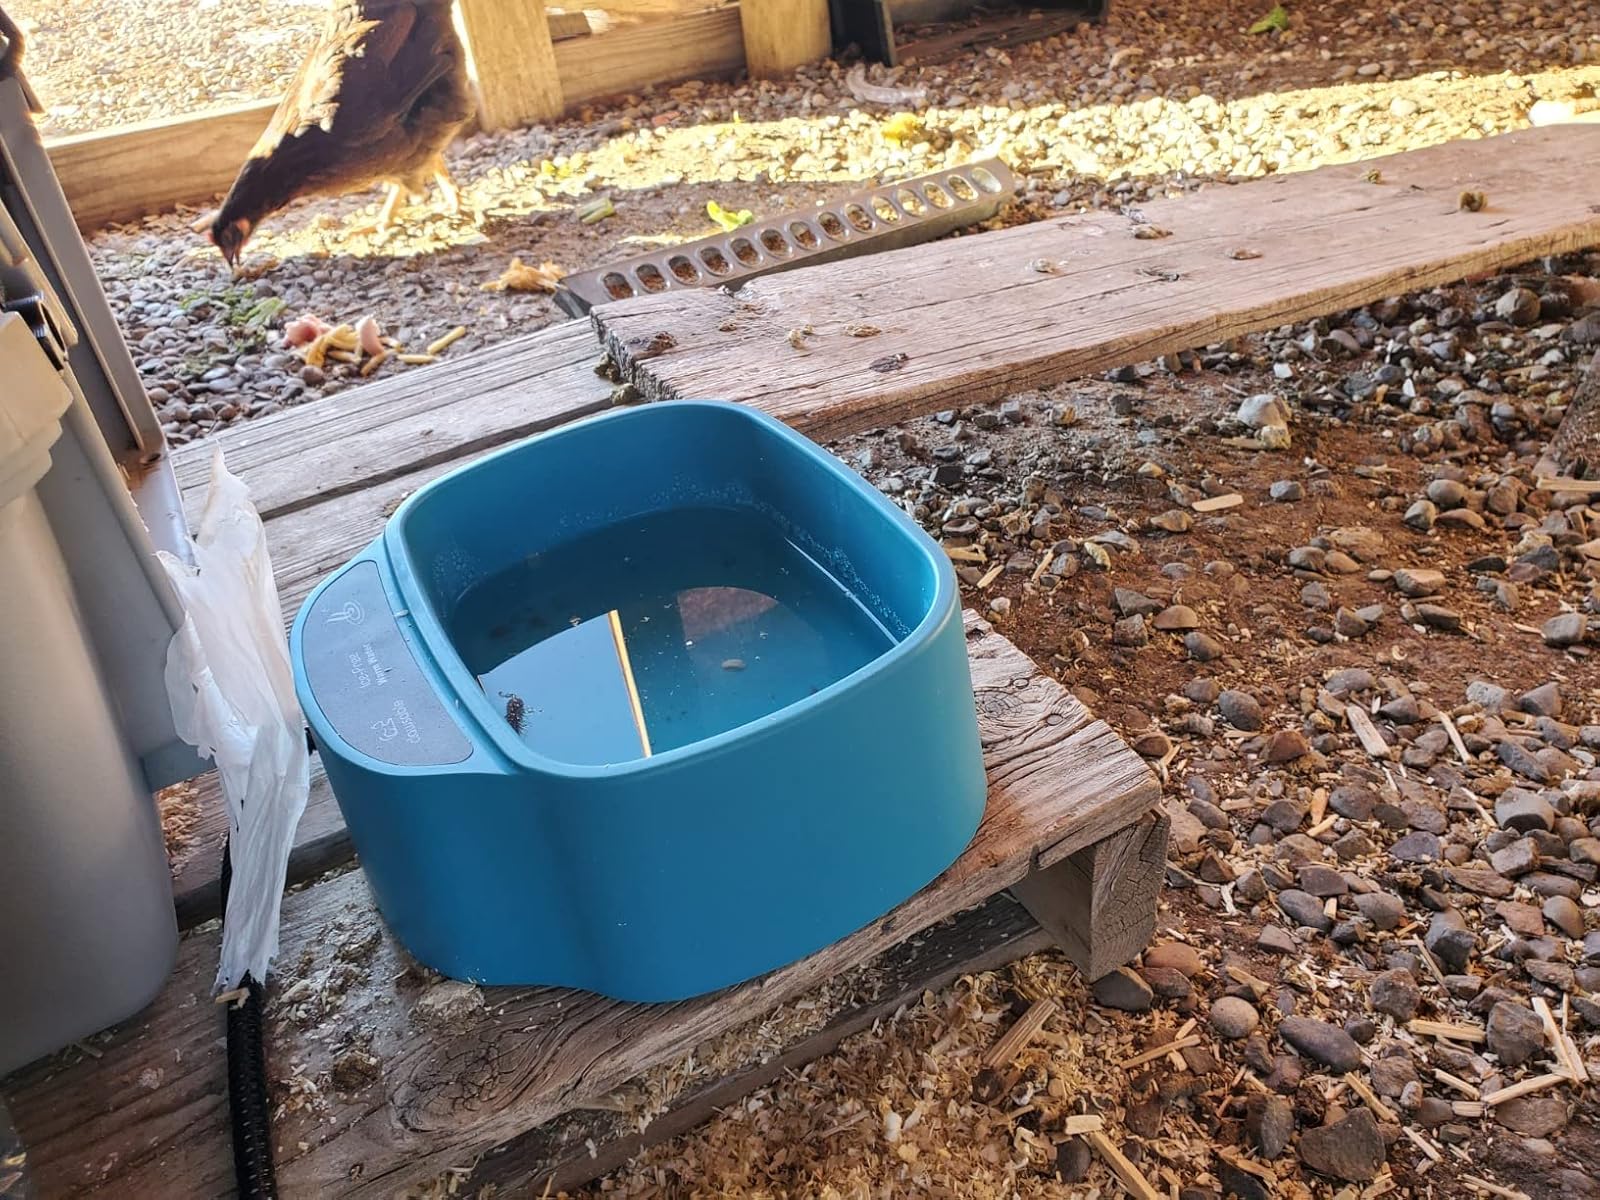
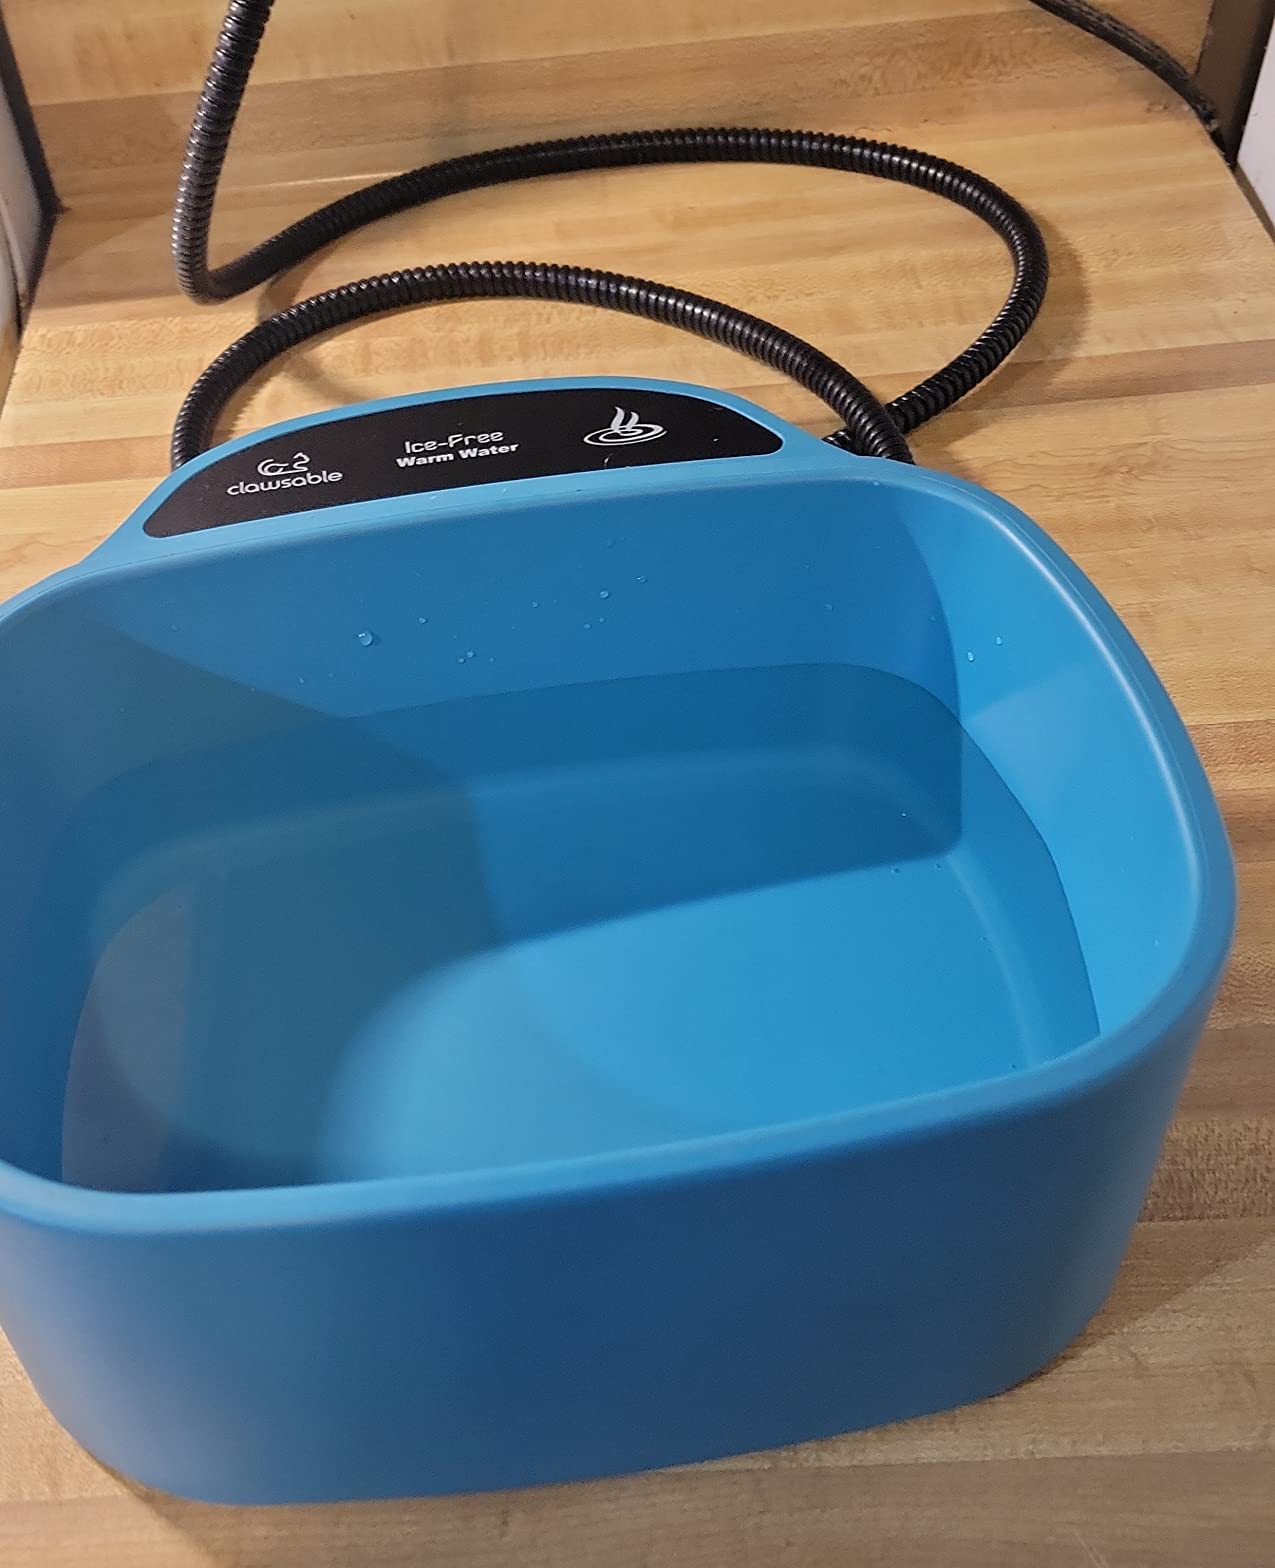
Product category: items_bowl
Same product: yes